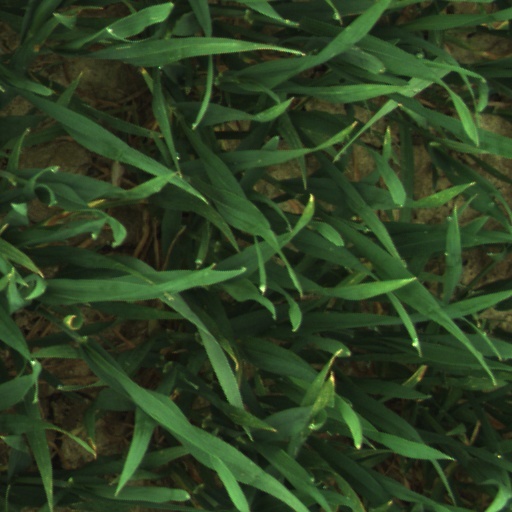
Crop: wheat